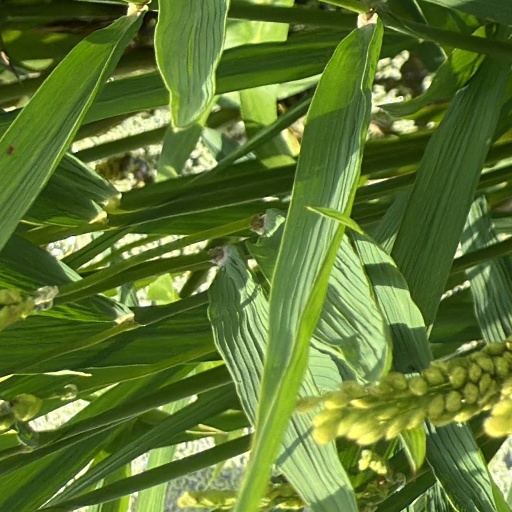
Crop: rice